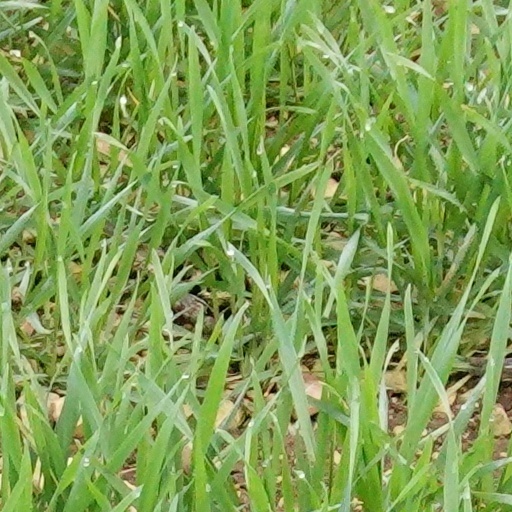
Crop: wheat